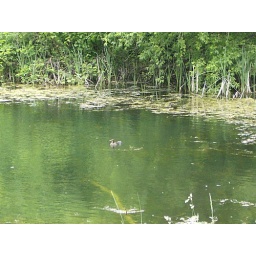
One duck swimming near the shore.